Sullivan's Corner Historic District

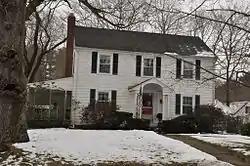
23 Seekonk Street

Sullivan's Corner Historic District is a historic district encompassing a historical rural crossroads in northeastern Norfolk, Massachusetts. The district includes Norfolk's oldest cemetery, established c. 1736, and five 18th- to early 20th-century buildings currently used as residences. The core of the old cemetery is on the northeast corner of Seekonk and Main Streets. The cemetery was enlarged north and east from that point in the 19th century. Four of the five houses in the district face the cemetery across Seekonk Street; the fifth, 1 Needham Street, lies across Main Street at the corner, and is one of Norfolk's best-preserved Greek Revival buildings. The building on the corner's northwest corner, Sullivan's Store, was built c. 1913, and is still somewhat recognizable as a corner store of the period, despite its conversion to residential use. It is Norfolk's only commercial building from that period.